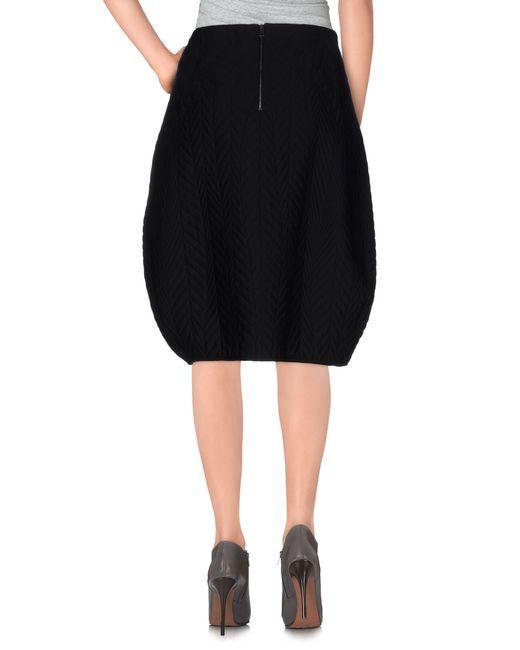
Schwarzer Rock mit lockerer Passform für Damen